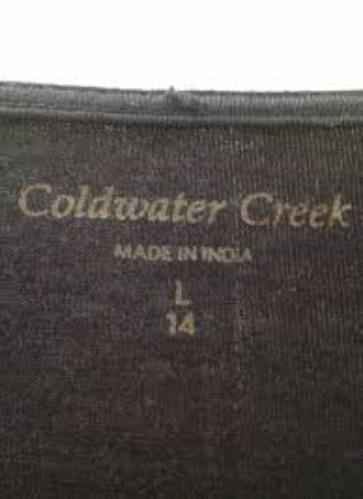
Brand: Coldwater Creek
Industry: Clothes